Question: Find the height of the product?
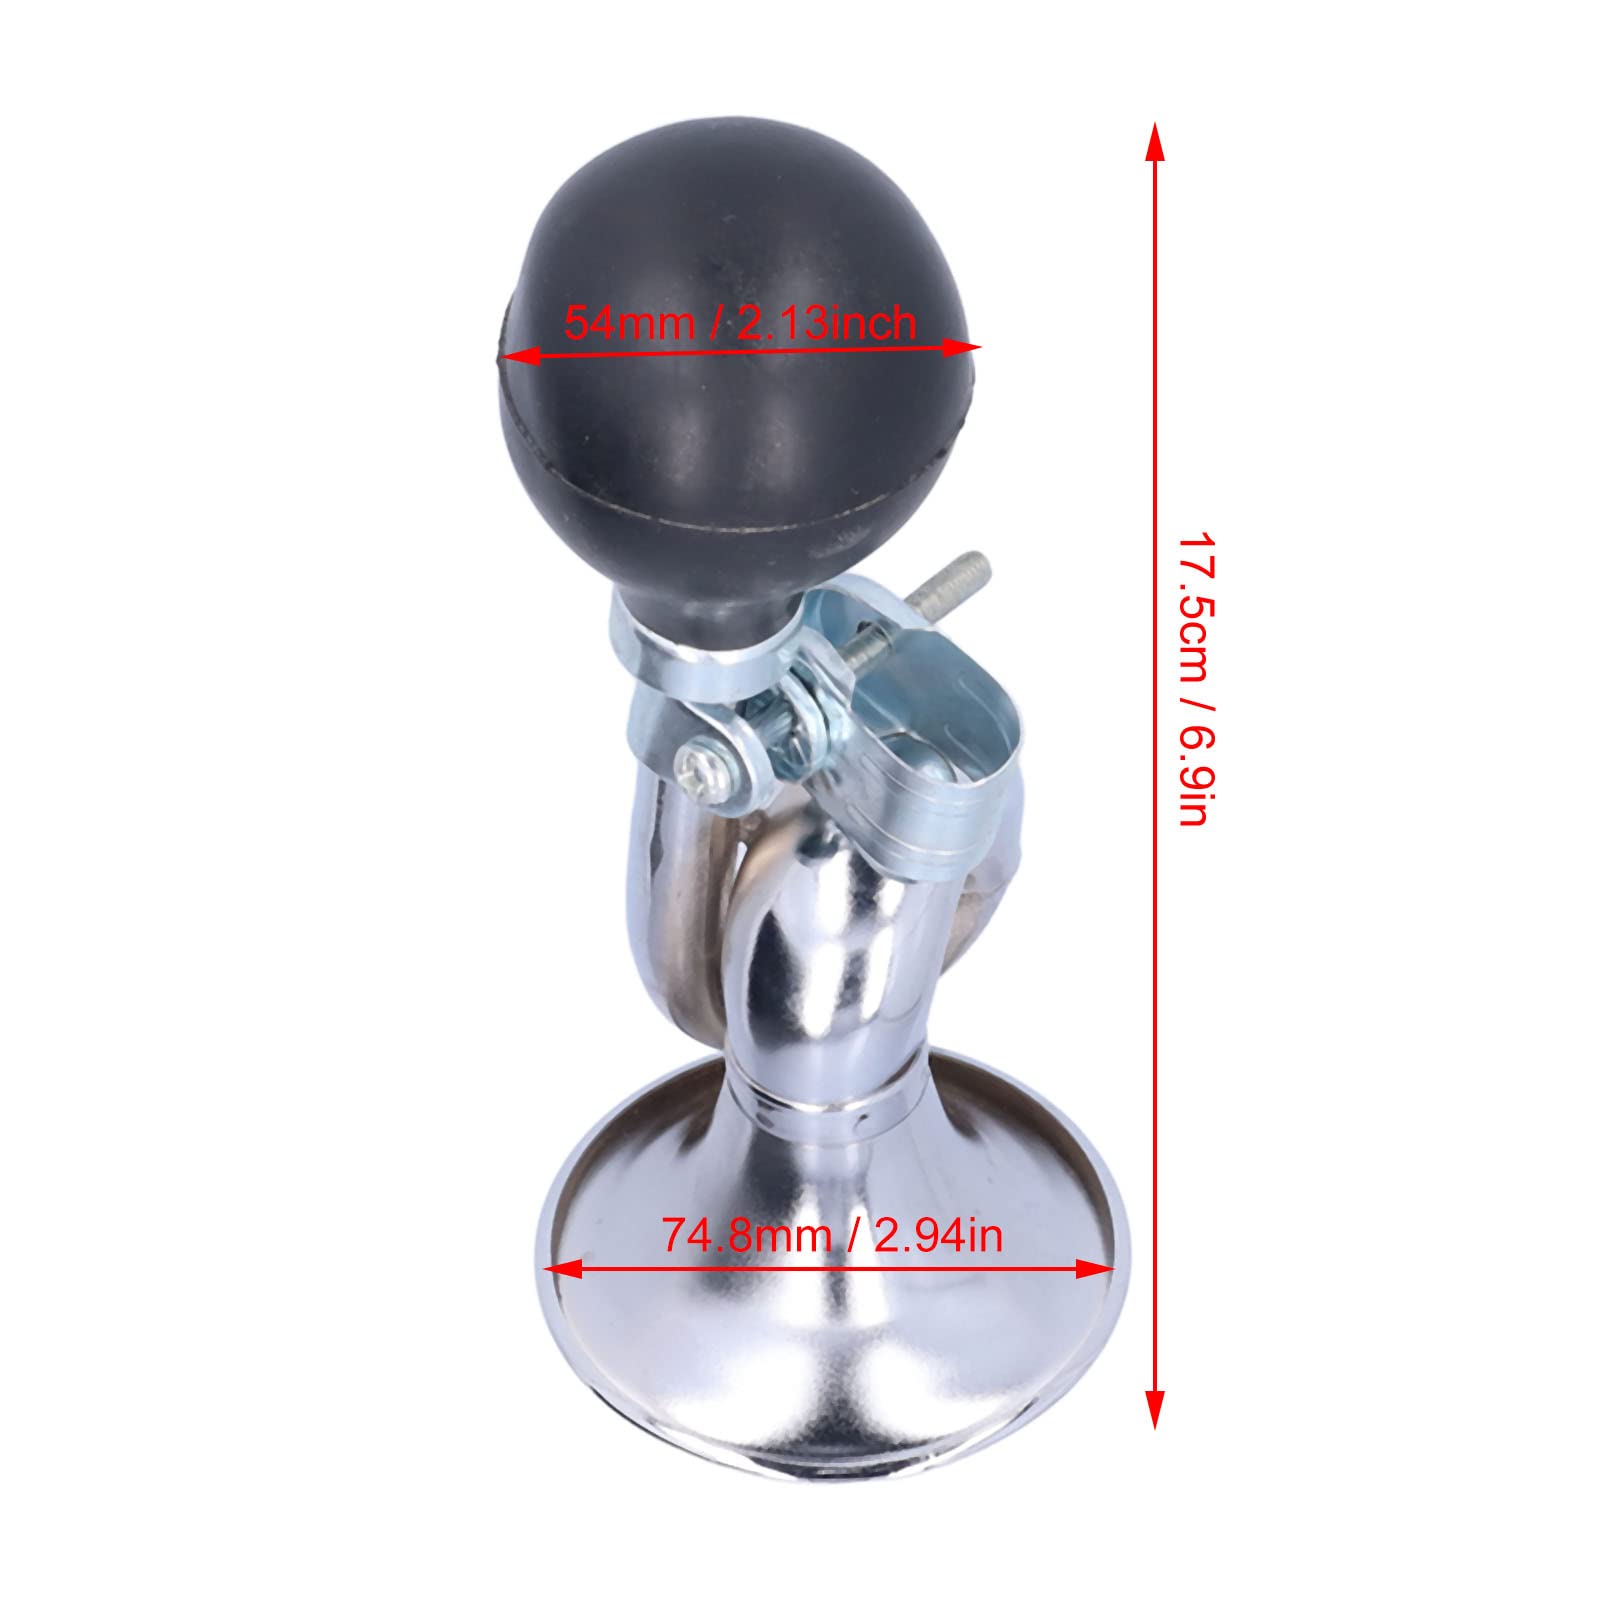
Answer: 17.5 centimetre